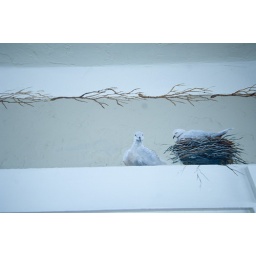
Hand painted bird nest above bedroom door